Henri Sauguet

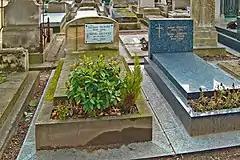
Sauguet's grave next to André Jolivet's

Sauguet worked as a music critic throughout the 1930s and 1940s. He founded the Composers Union, also devoting his time to "Una Voce", an organization that works to preserve Latin and traditional chant in the Roman Catholic liturgy.